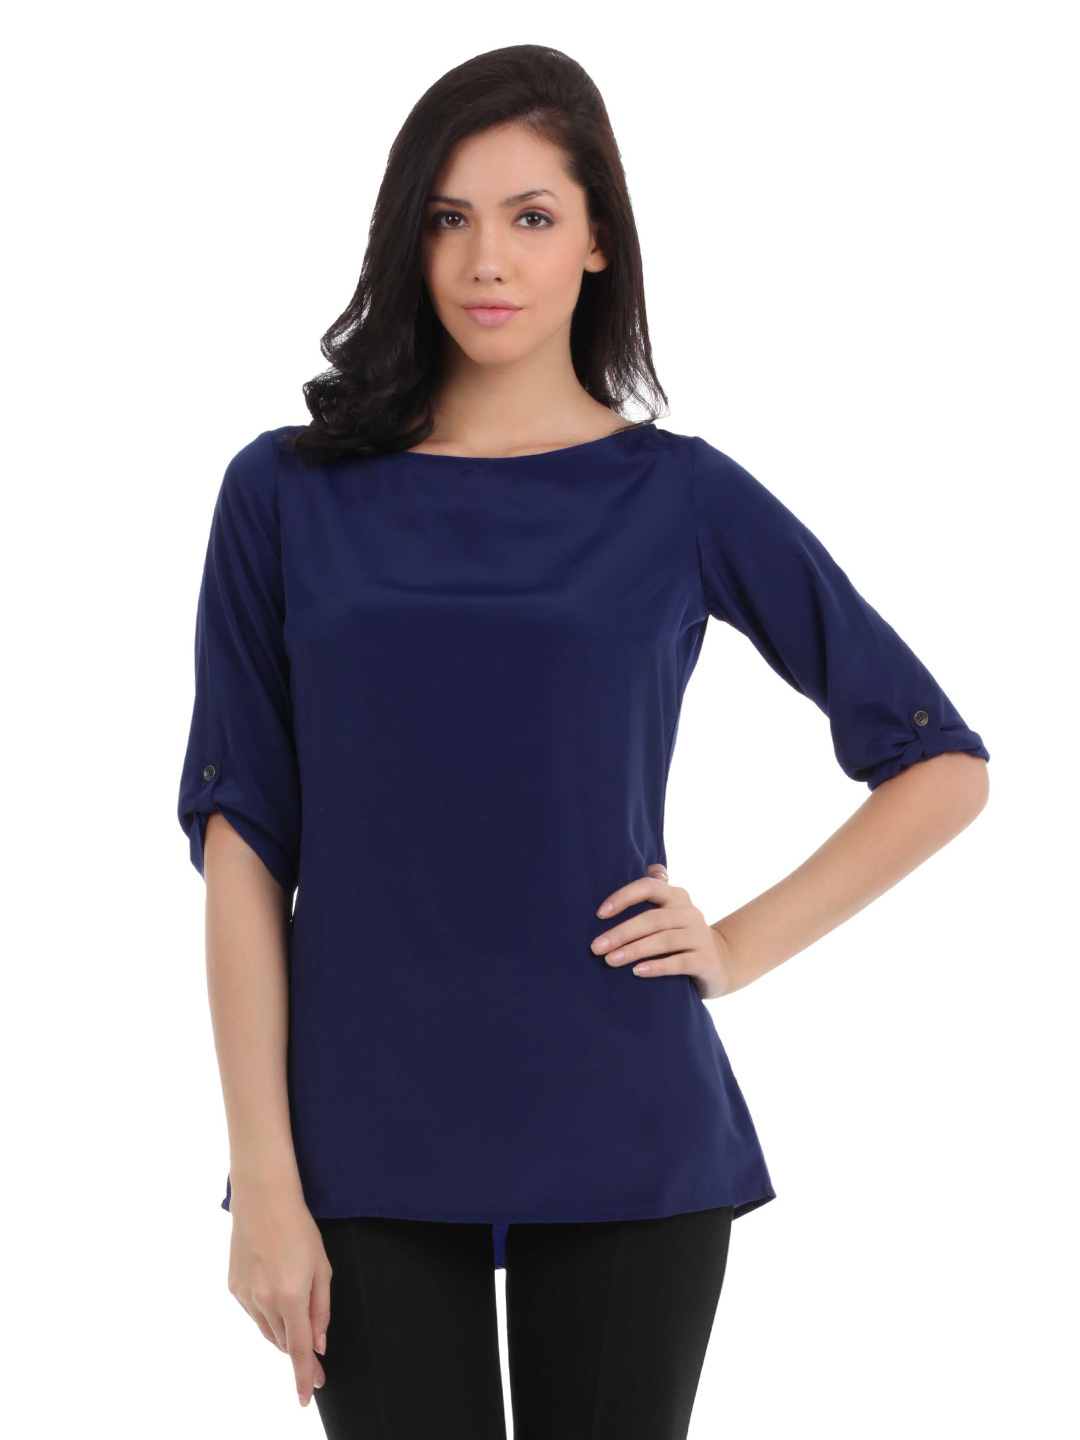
Femella Women Blue Top
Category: Apparel / Topwear / Tops
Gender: Women
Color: Blue
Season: Summer 2012
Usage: Casual